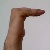
The image shows a hand gesture representing a space in Indian Sign Language.